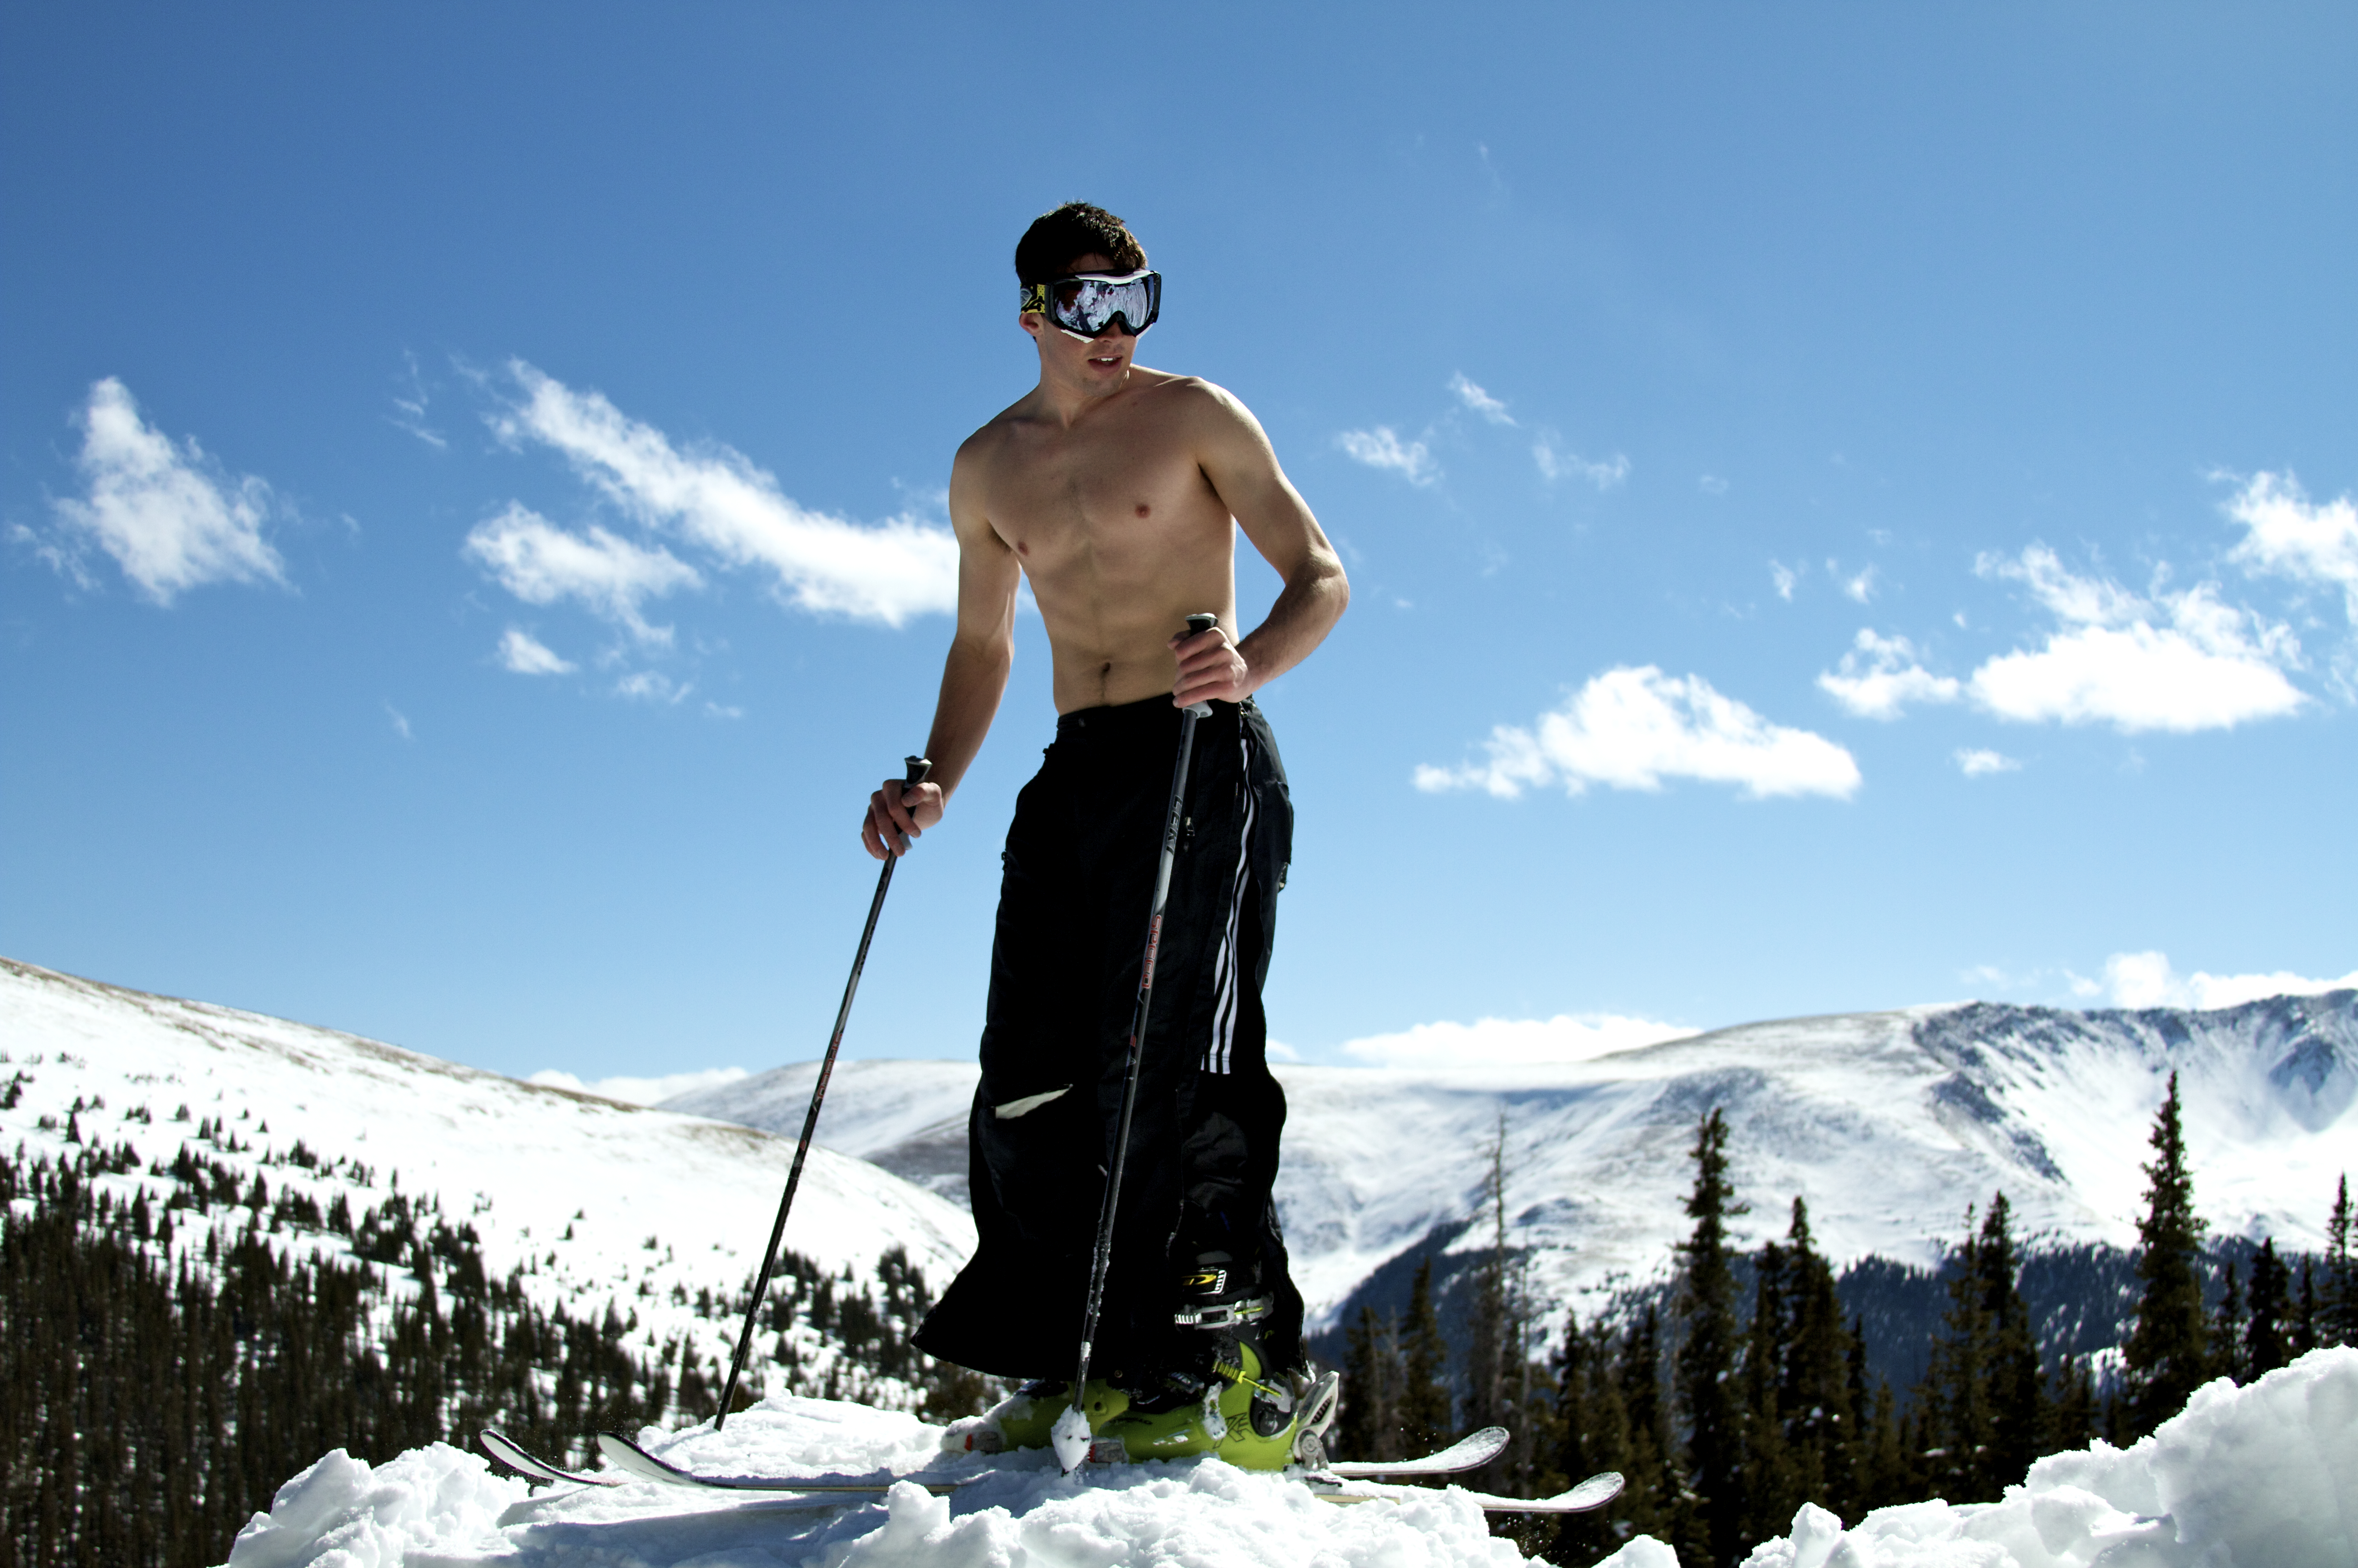
snow, winter, snowshoe, extreme sport, season, winter sport, sports, footwear